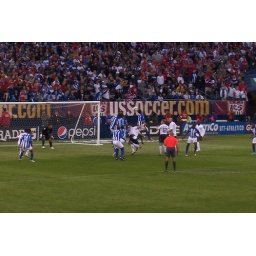
High ball in the box - and Gooch and someone else collide